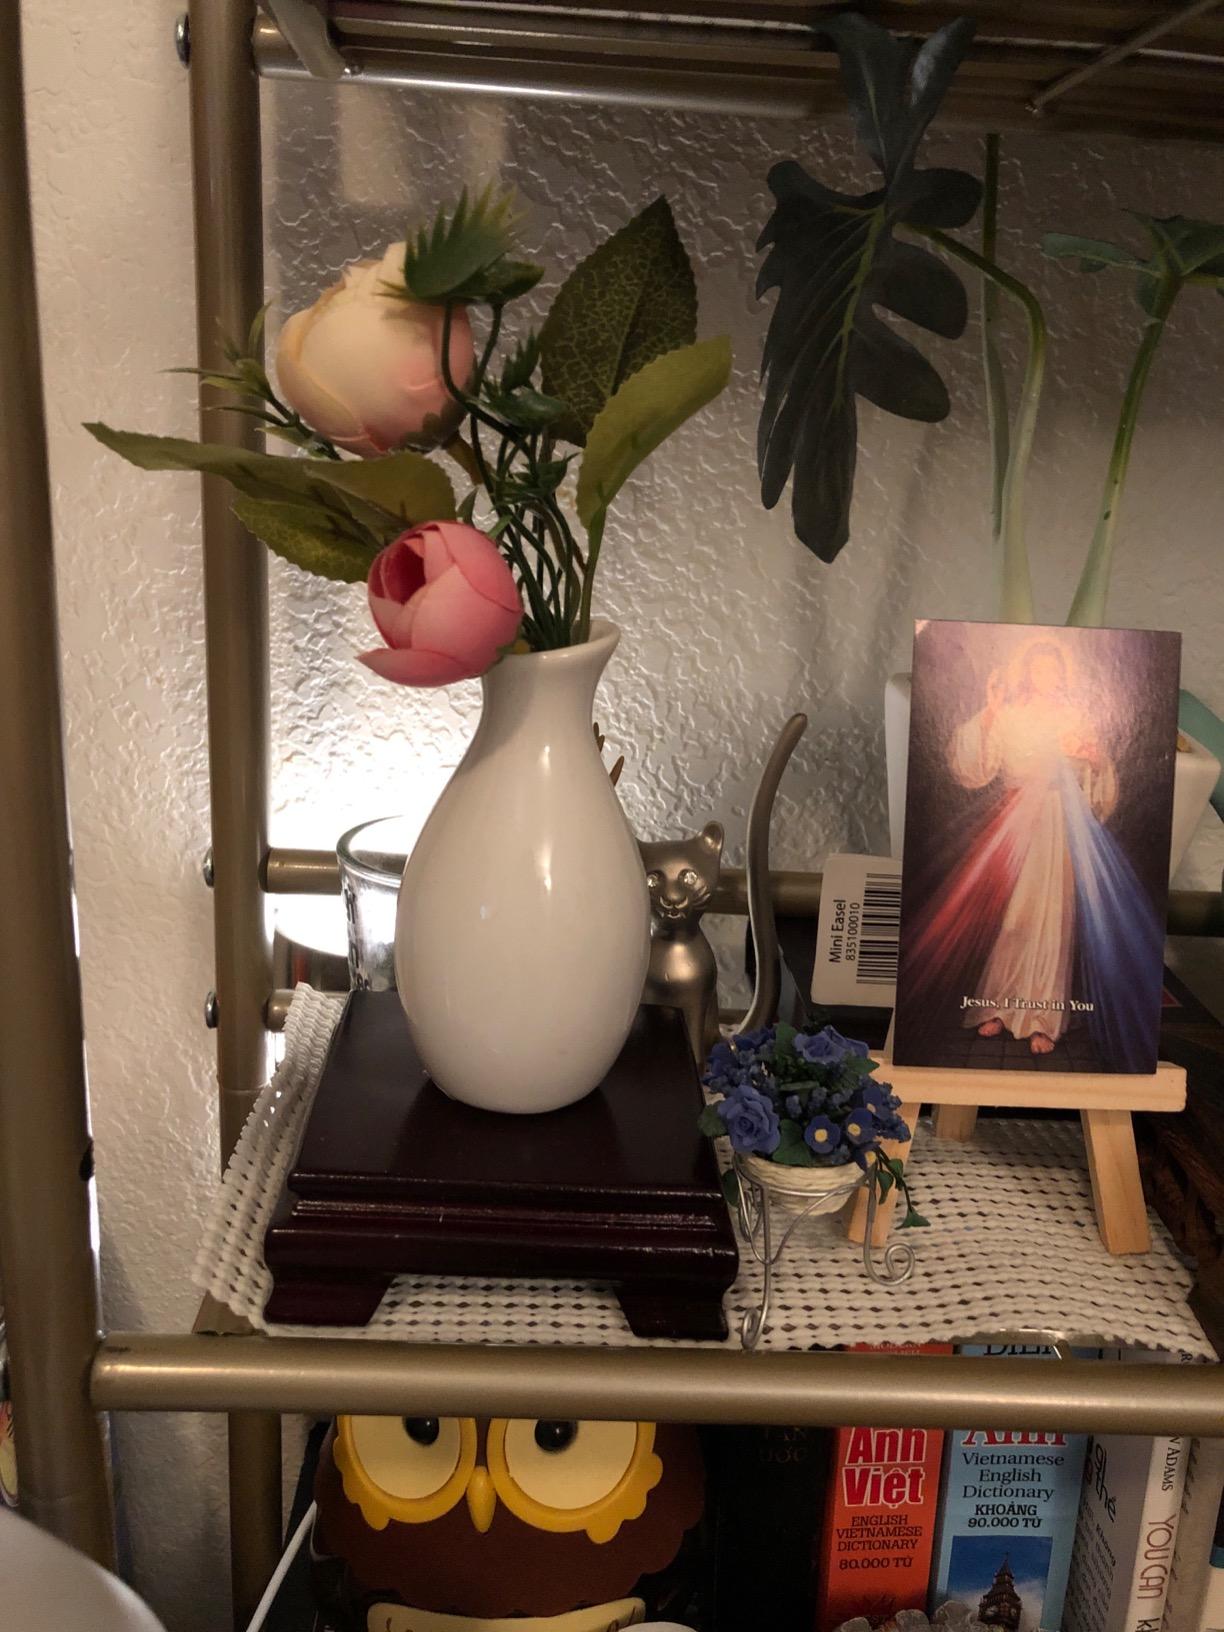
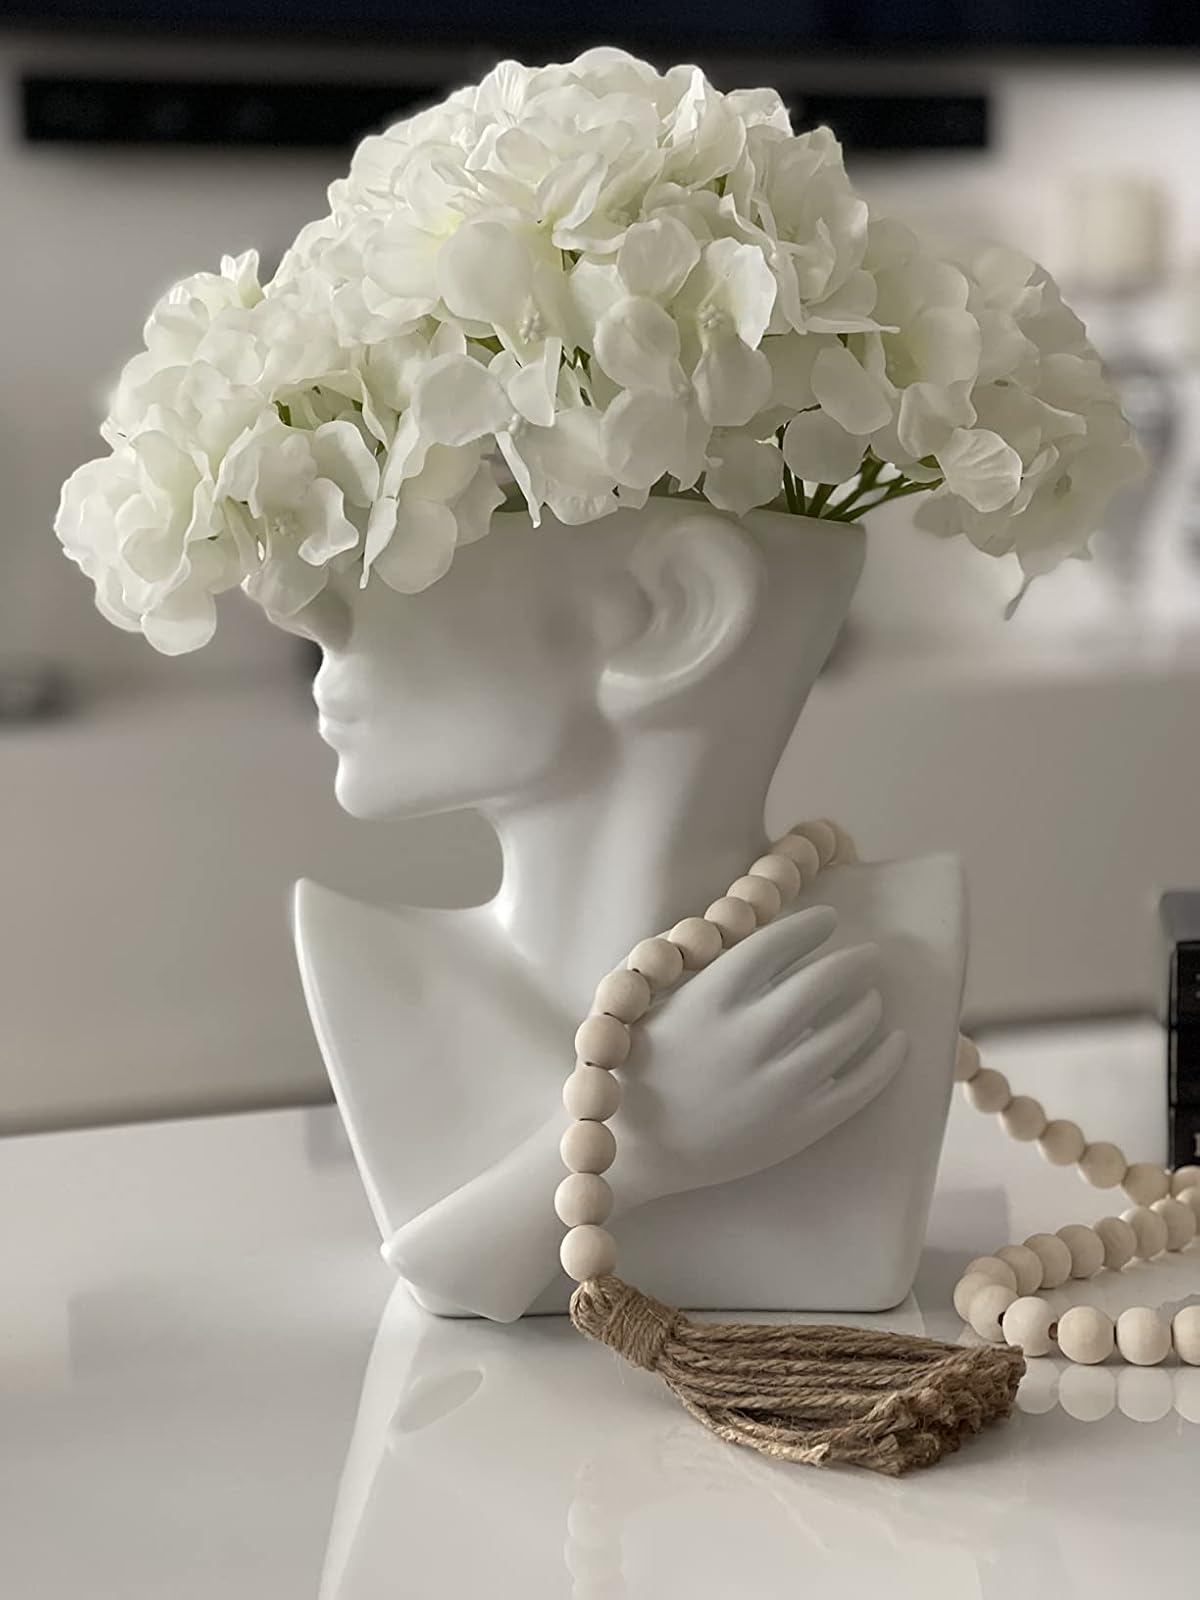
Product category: vase
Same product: no